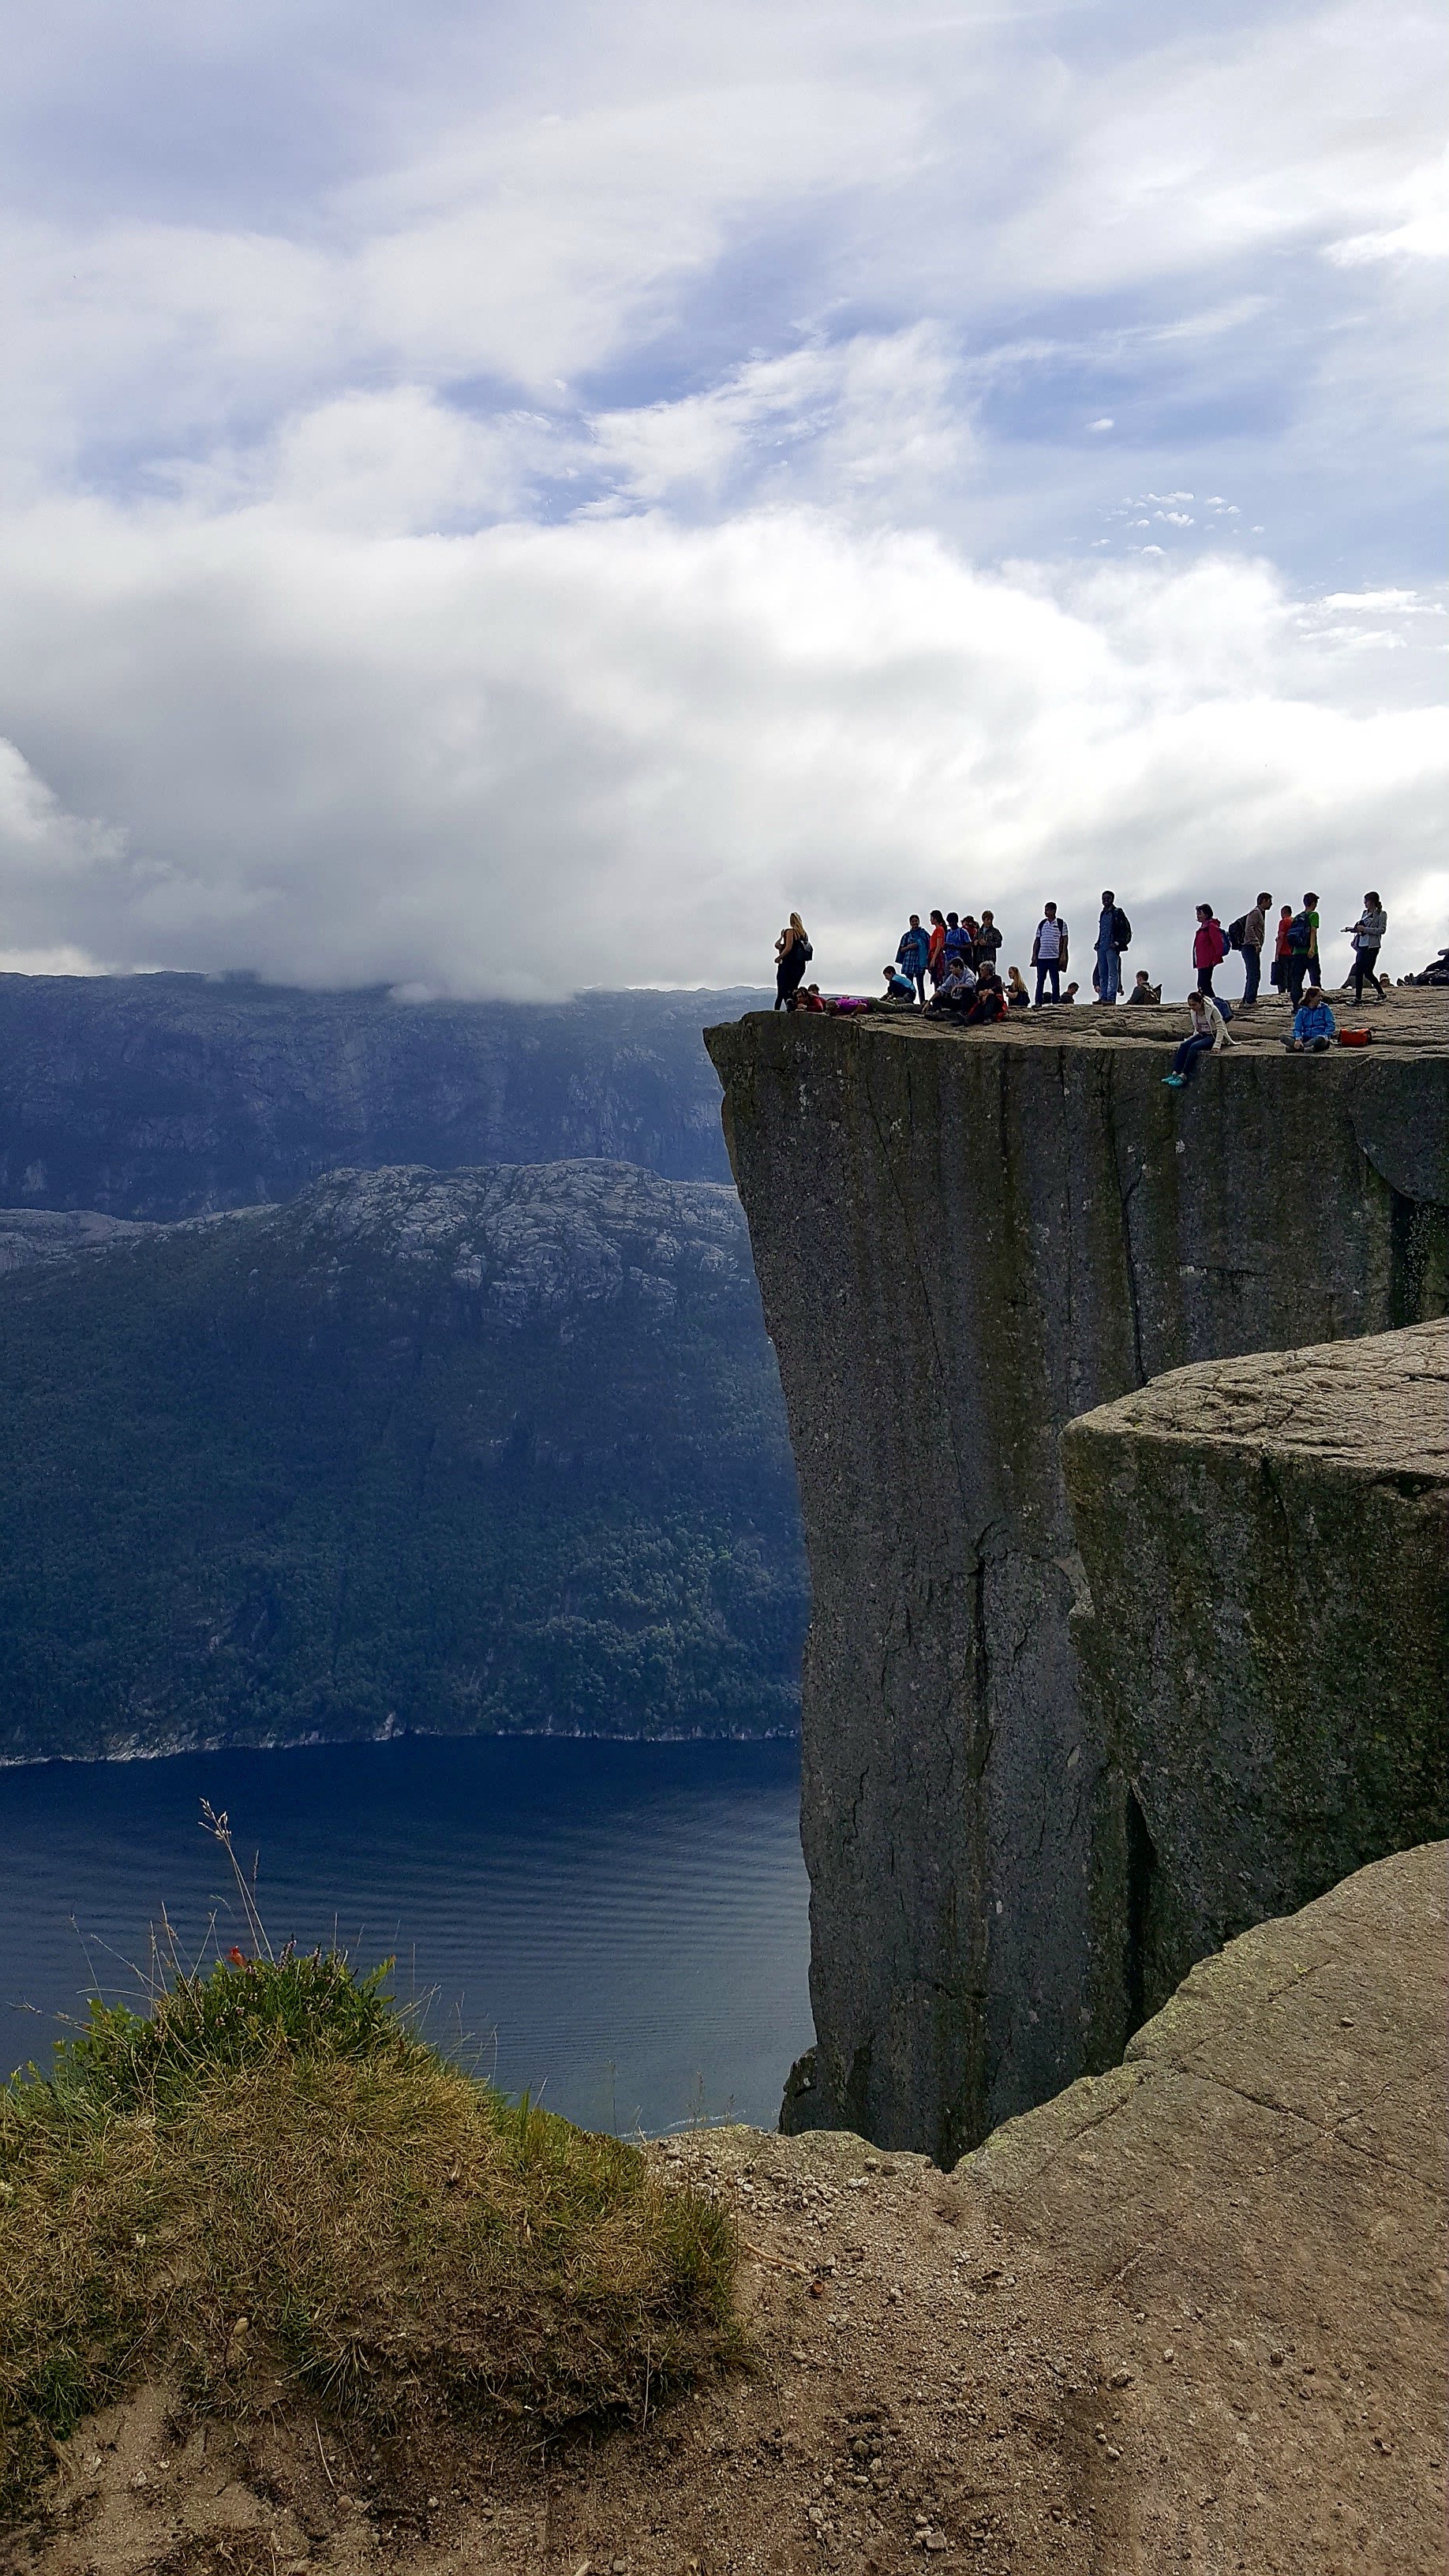
beach, landscape, sea, coast, water, nature, sand, rock, ocean, mountain, cloud, hiking, hill, shore, wave, lake, vacation, cliff, cove, high, tower, bay, reservoir, terrain, body of water, norway, cape, norwegian, stavanger, preikestolen, landform, pulpit rock, lysefjorden